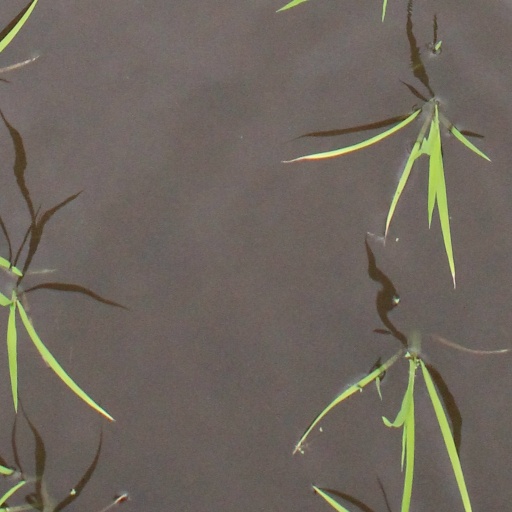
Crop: rice